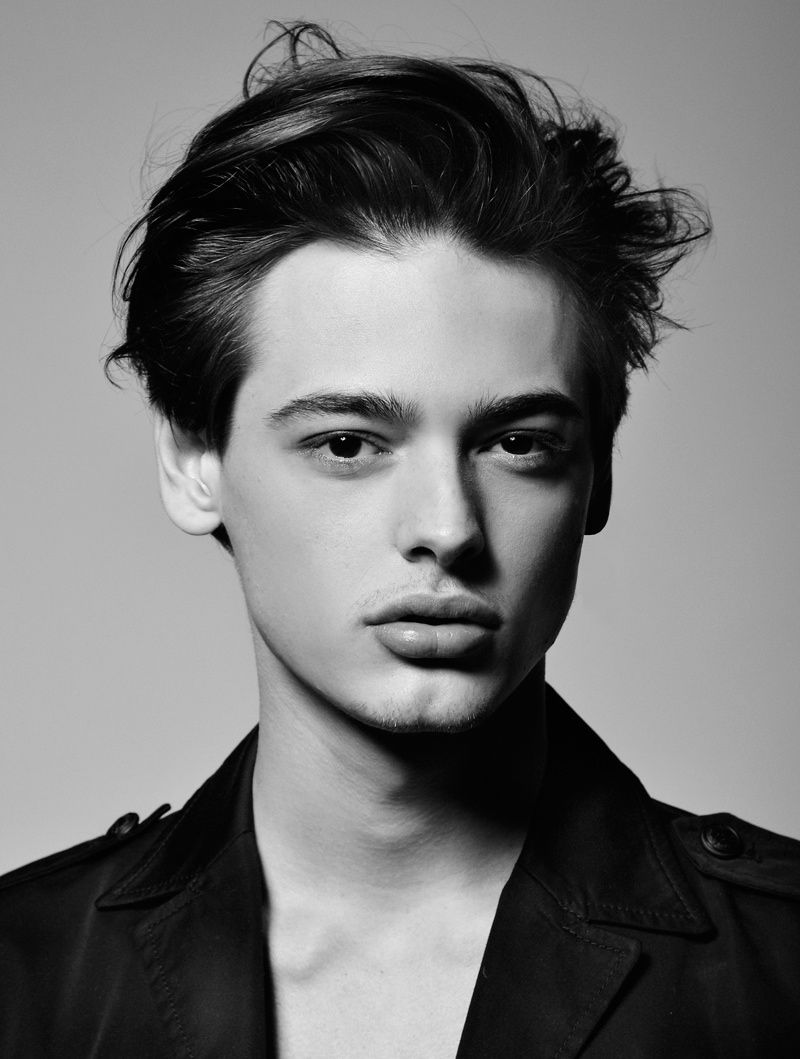
Portrait style: Real Portrait